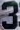
Number: 3